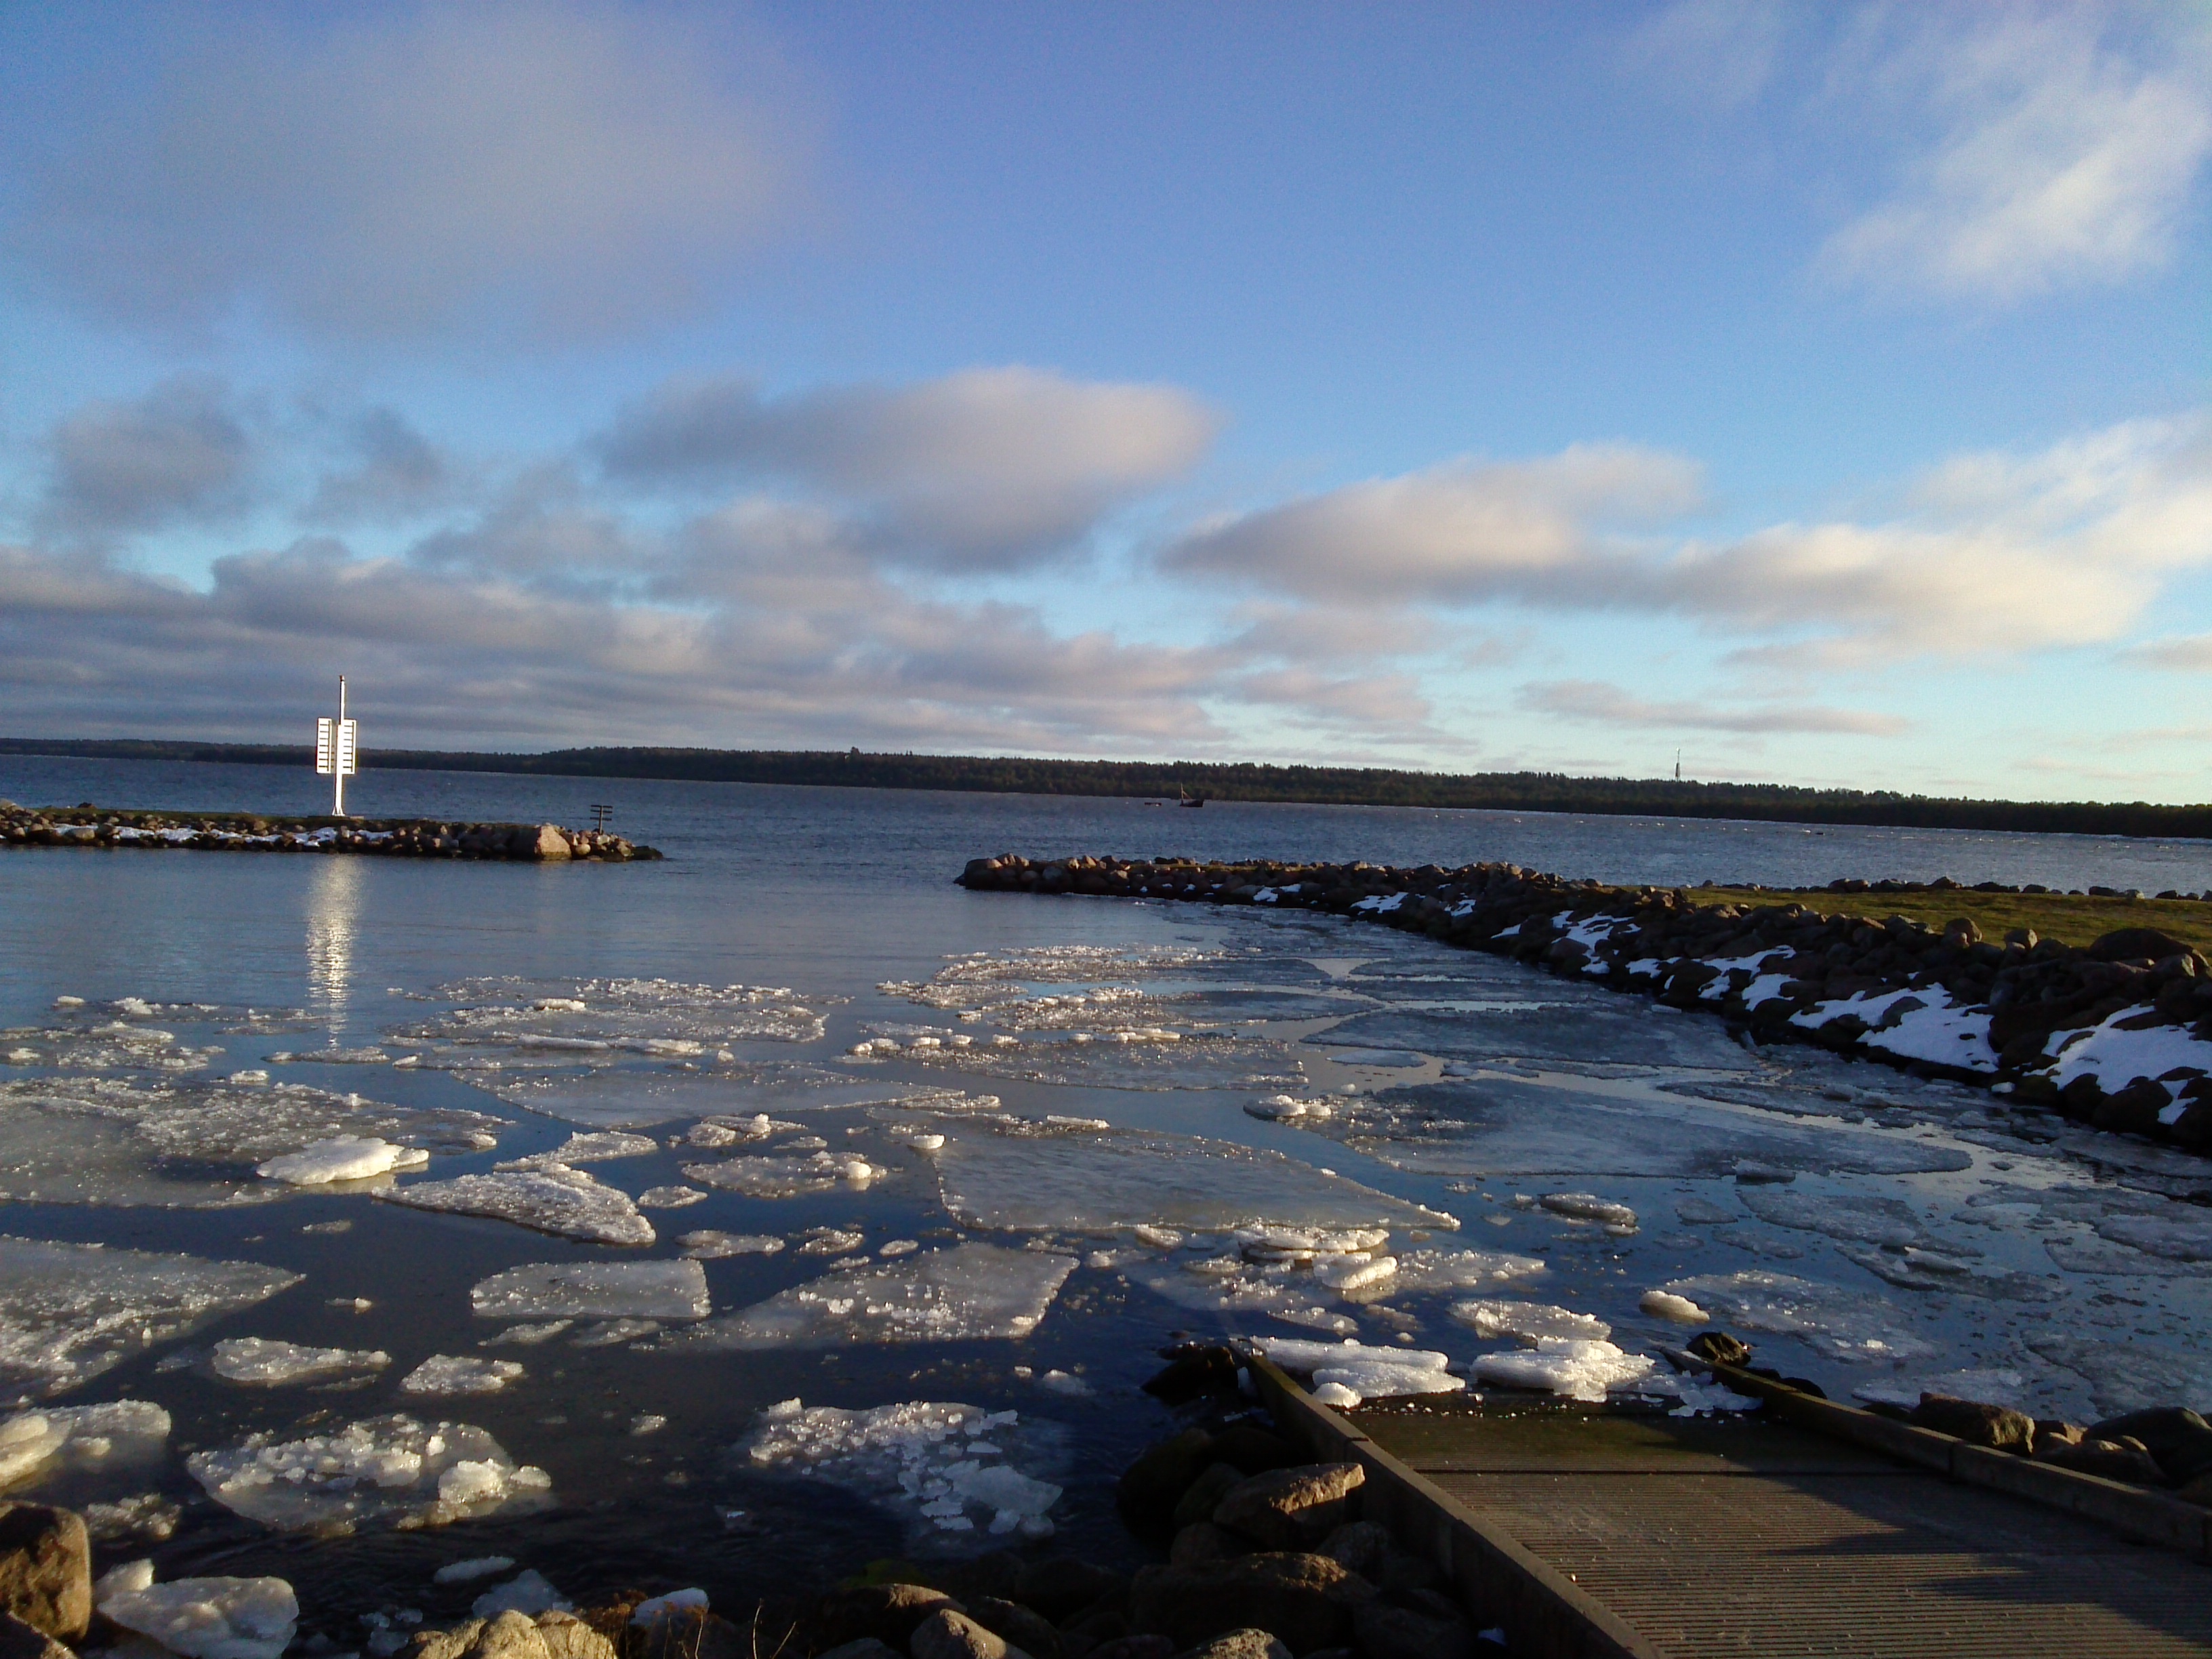
winter, sea, sky, water, cloud, shore, coast, ocean, horizon, reflection, rock, calm, coastal and oceanic landforms, beach, wave, inlet, bay, sound, sunlight, tide, river, tide pool, meteorological phenomenon, channel, evening, mountain, breakwater, wind wave, cumulus, loch, city, bridge